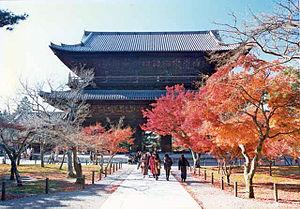
Voici la liste des quatorze branches de l'école rinzai d'obédience bouddhiste zen.